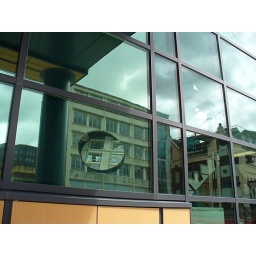
richard wilson`s work of art in liverpool reflected in the windows of a lego building